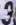
Number: 3